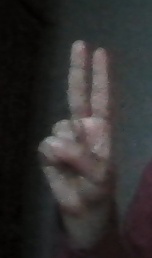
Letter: taa